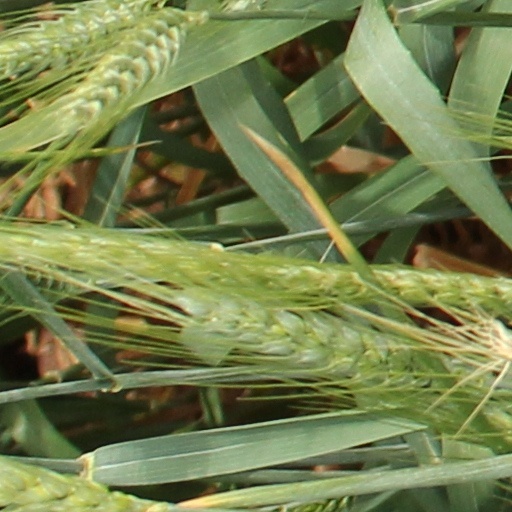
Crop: wheat